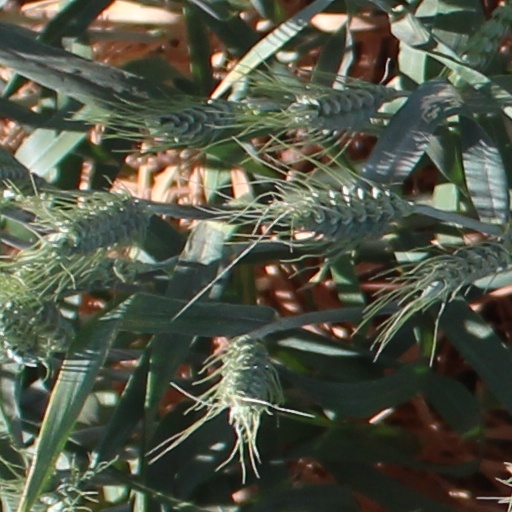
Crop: wheat